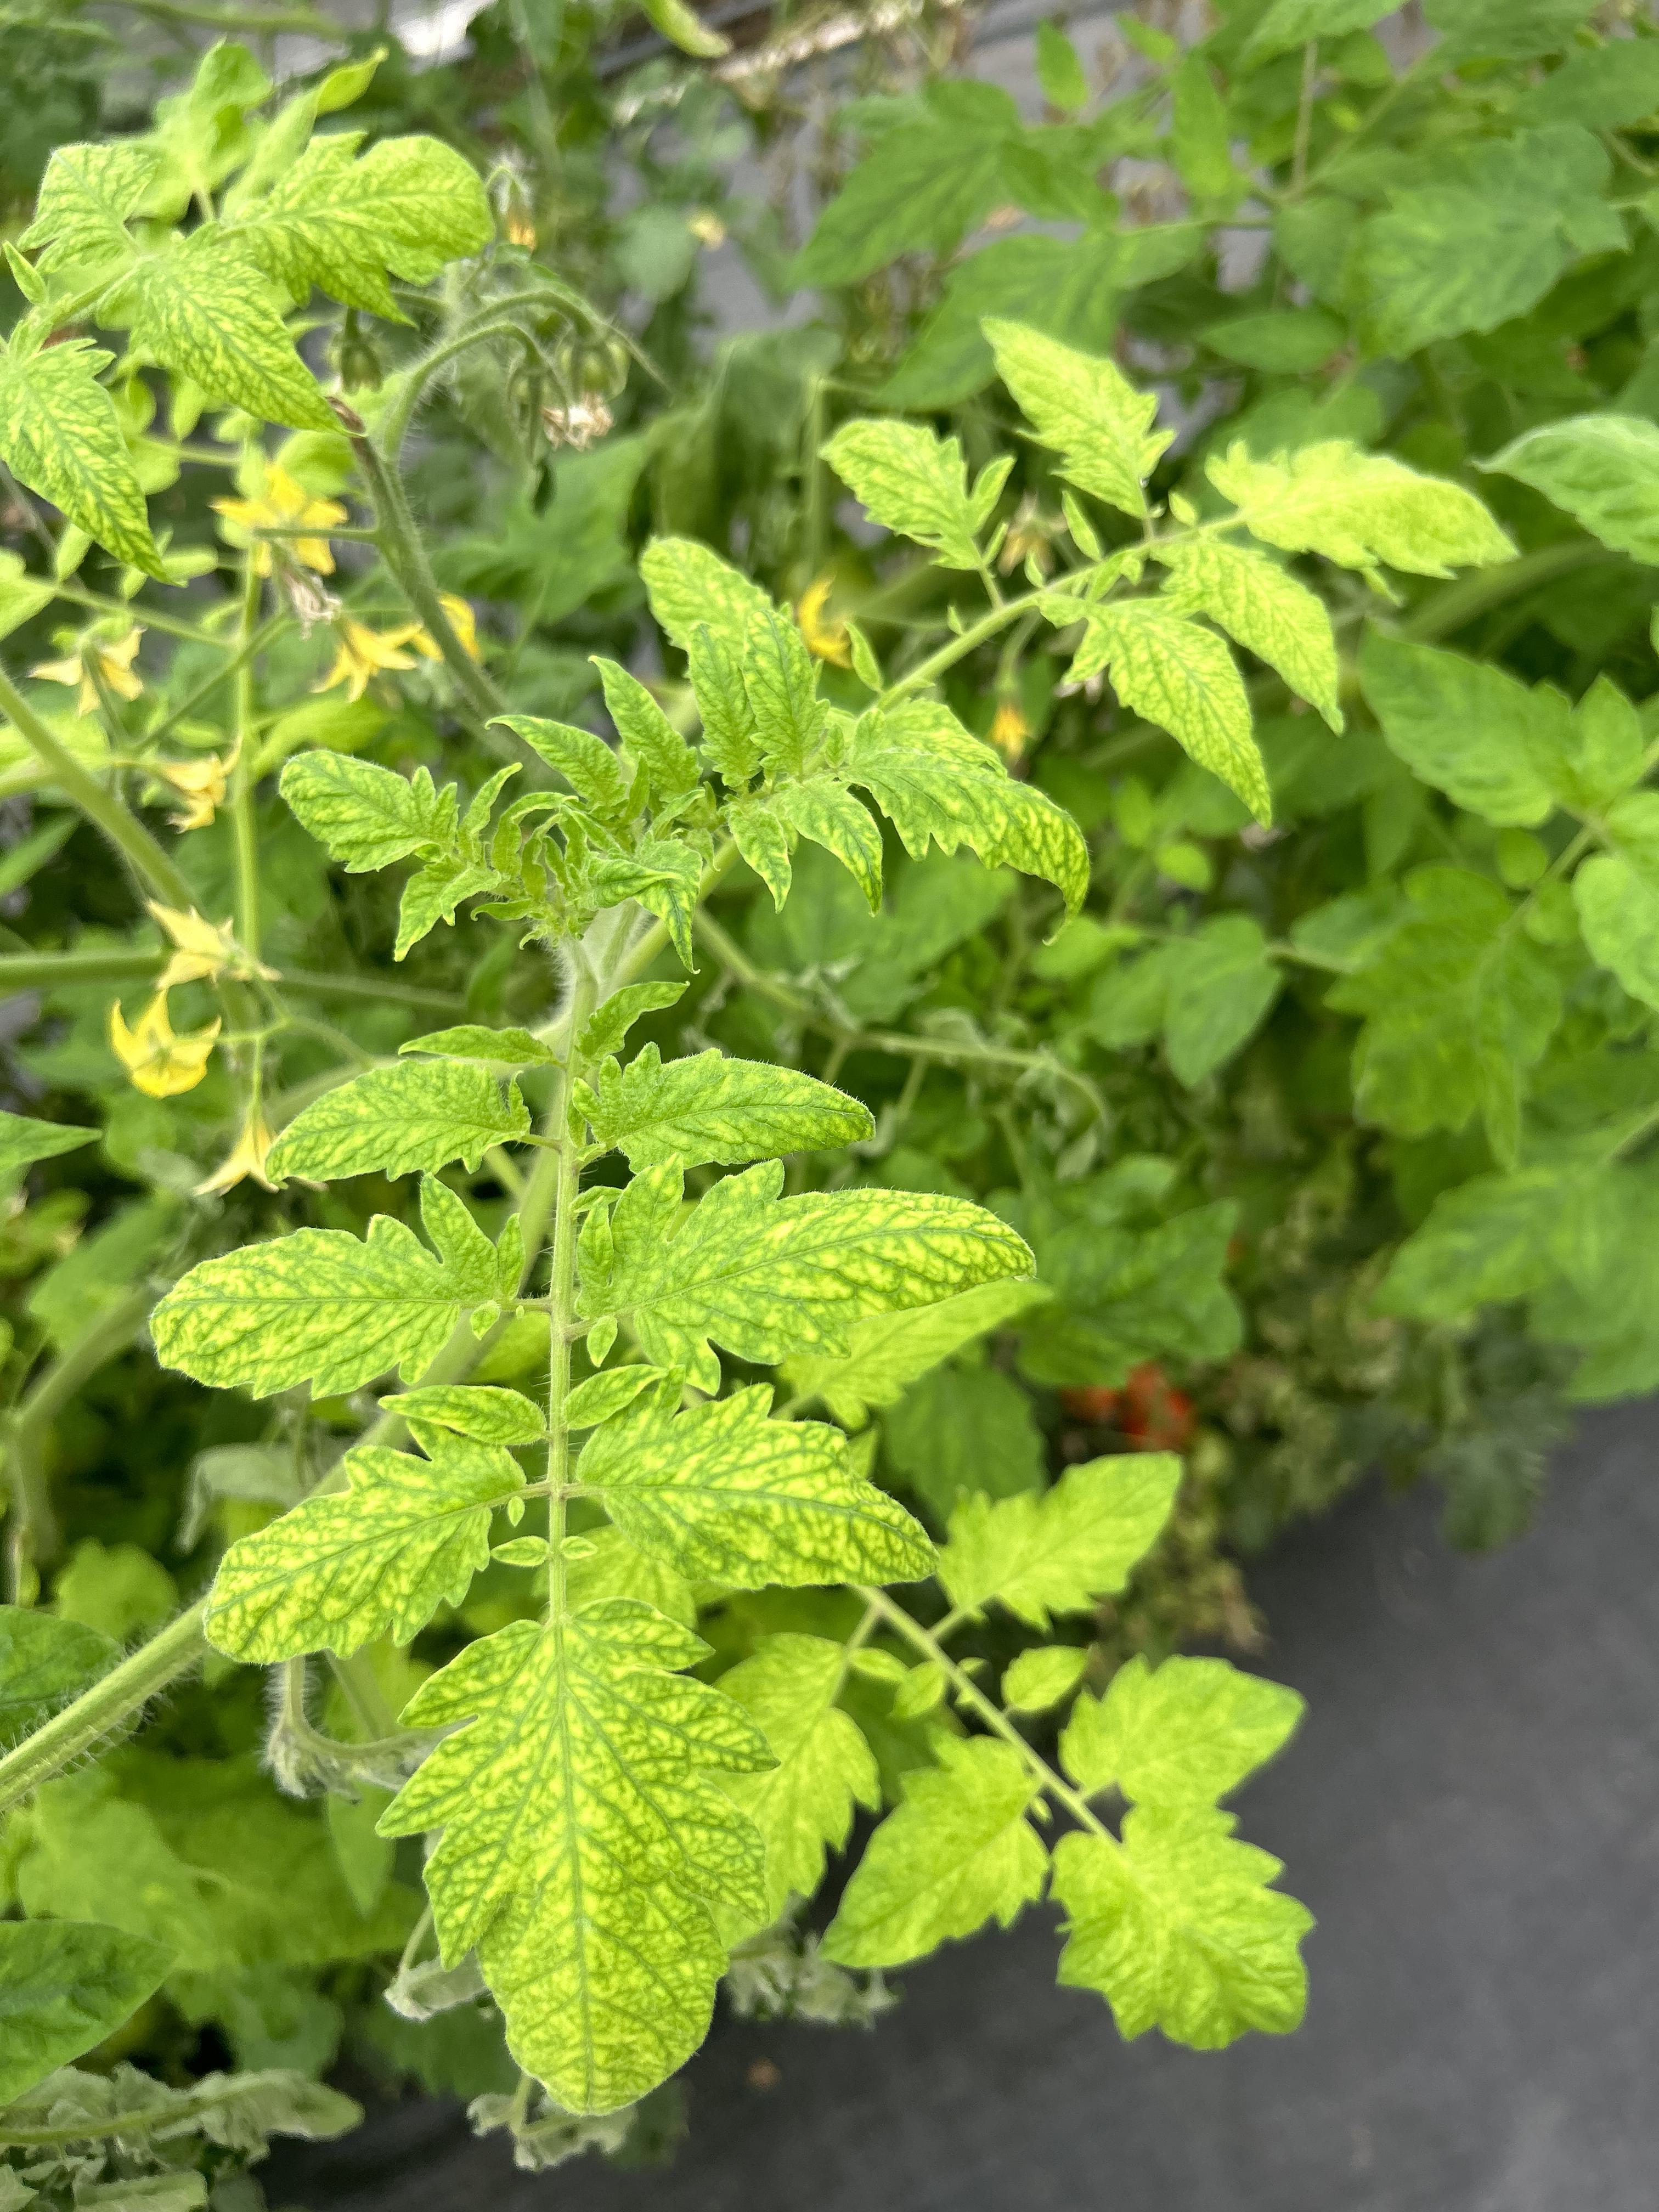
Disease: Viral